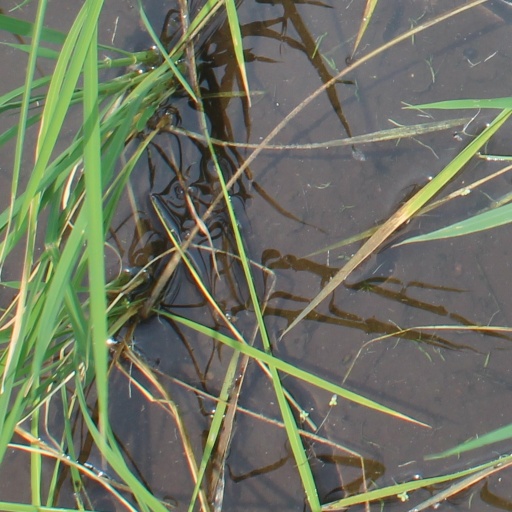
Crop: rice